Da Capo II

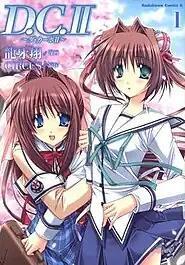
First "Da Capo II" manga volume 1.

There have been two separate manga series created based on "Da Capo II". The first, illustrated by Syo Ryuga, was serialized from December 2006 to October 2009 issues of Kadokawa Shoten's "Comptiq" magazine. It was collected into five bound volumes published under Kadokawa Shoten's "Kadokawa Comics Ace" imprint. The second manga series, illustrated by Tsukasa Uhaha, was serialized in ASCII Media Works' "Dengeki G's Magazine" between the March 2007 and May 2009 issues under the title . The fifth and final bound volumes will be published for "Da Capo II: Imaginary Future" under ASCII Media Works' "Dengeki Comics" imprint on June 27, 2009. A special chapter of "Da Capo II: Imaginary Future" was serialized in the July 2008 issue of "Comptiq" sold on June 10, 2008.